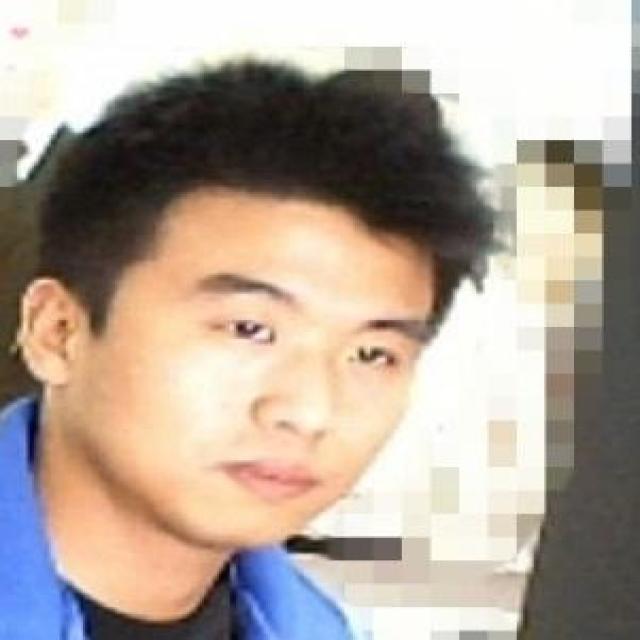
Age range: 21-44